María Ygnacia López de Carrillo

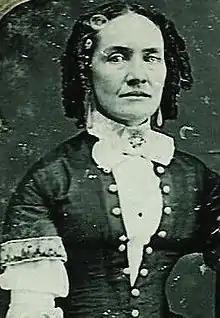

Doña María Ygnacia López de Carrillo (January 31, 1793 – February 28, 1849) was a Californio ranchera. She was the founder of Santa Rosa. She married into the prominent Carrillo family of California and was the ancestor of numerous prominent Californians.